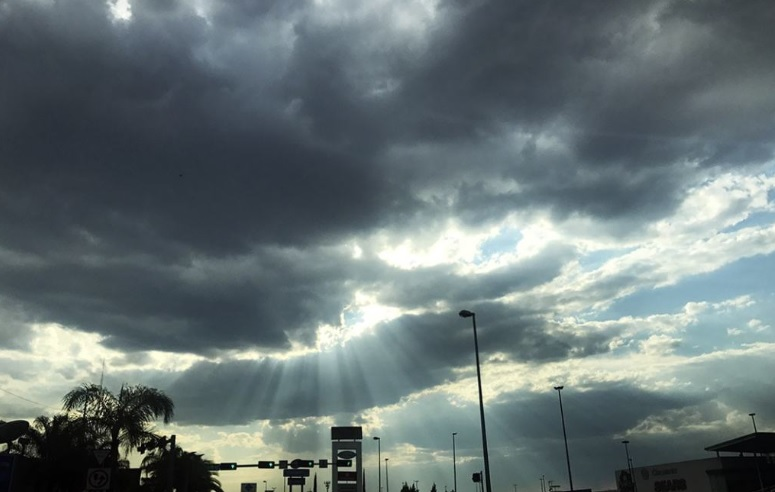
Fire: no
Smoke: no